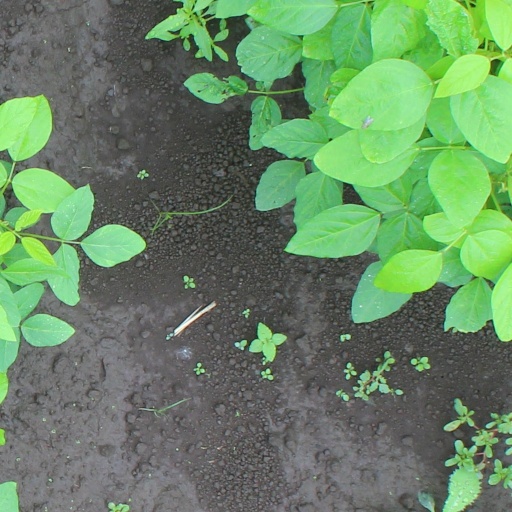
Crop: soybean